Izola

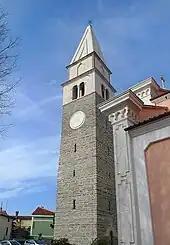
Izola Tower

An ancient Roman port and settlement known as Haliaetum stood to the southwest of the present town, next to the village of Jagodje, as early as the 2nd century BC. The town of Izola was established on a small island by refugees from Aquileia in the 7th century. The coastal areas of Istria came under Venetian influence in the 9th century. The settlement was first mentioned in writing as "Insula" in a Venetian document entitled Liber albus in 932 AD. It became definitely the territory of the Republic of Venice in 1267, and the centuries of Venetian rule left a strong and enduring mark on the region. The Venetian part of the peninsula passed to the Holy Roman Empire of the German Nation in 1797 with the Treaty of Campo Formio, until the period of Napoleonic rule from 1805 to 1813 when Istria became part of the Illyrian provinces of the Napoleonic Empire. After this short period, during which Izola's walls were torn down and used to fill in the channel that separated the island from the mainland, the newly established Austrian Empire ruled Istria until November 1918. The treaty of Saint Germain assigned Izola and the rest of the Istria region to Italy. The Italian-speaking population was the majority according to the Austro-Hungarian census of 1900: of 5,363 inhabitants, 5,326 spoke Italian, 20 Slovene, and 17 German. Istria became part of the Kingdom of Italy, until Italian capitulation in September 1943, whereupon control passed to Germany. Izola was liberated by a naval unit from Koper at the end of April 1945. After the end of World War II, Izola was part of Zone B of the provisionally independent Free Territory of Trieste; after the "de facto" dissolution of the Free Territory in 1954 it was incorporated into Slovenia, then a part of Yugoslavia. The newly defined Italo-Yugoslav border saw the migration of many people from one side to the other. In Izola's case, many Italian speakers emigrated, and in their place Slovenian-speaking people from neighbouring villages settled in the town.